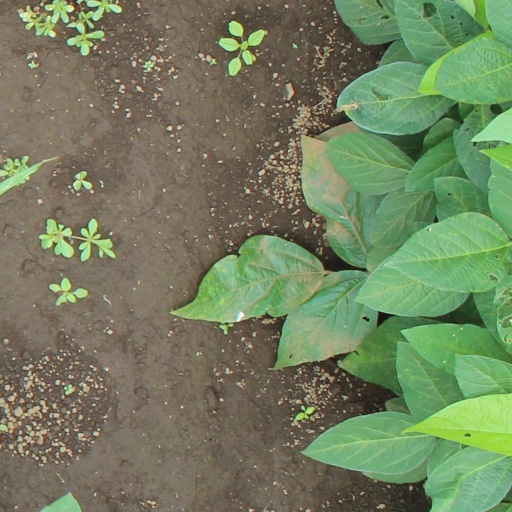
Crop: soybean